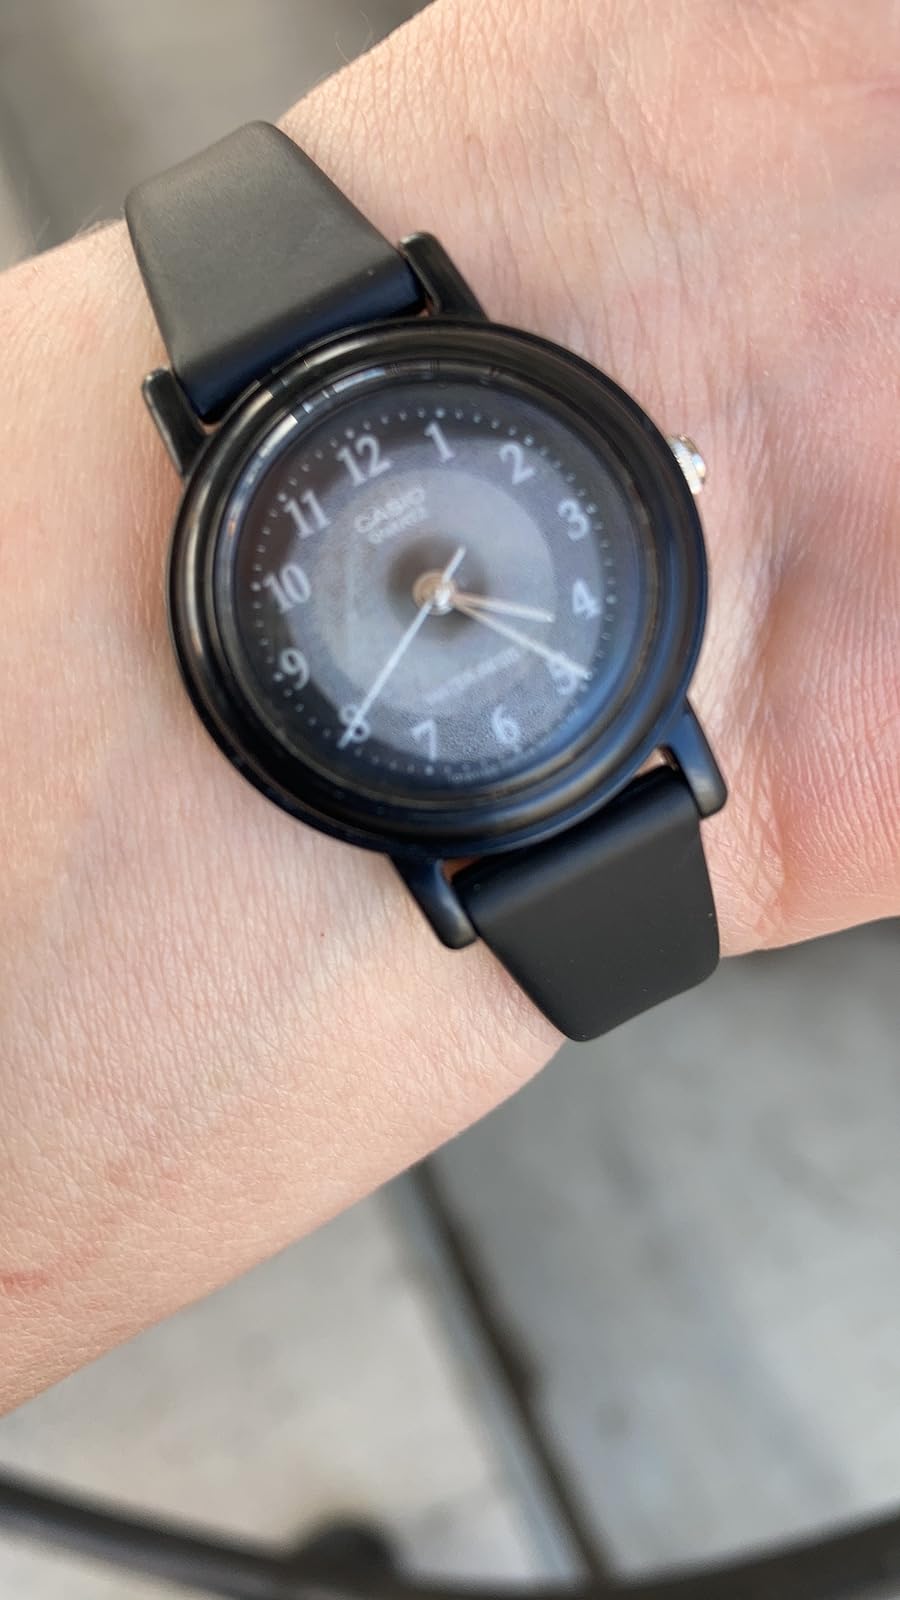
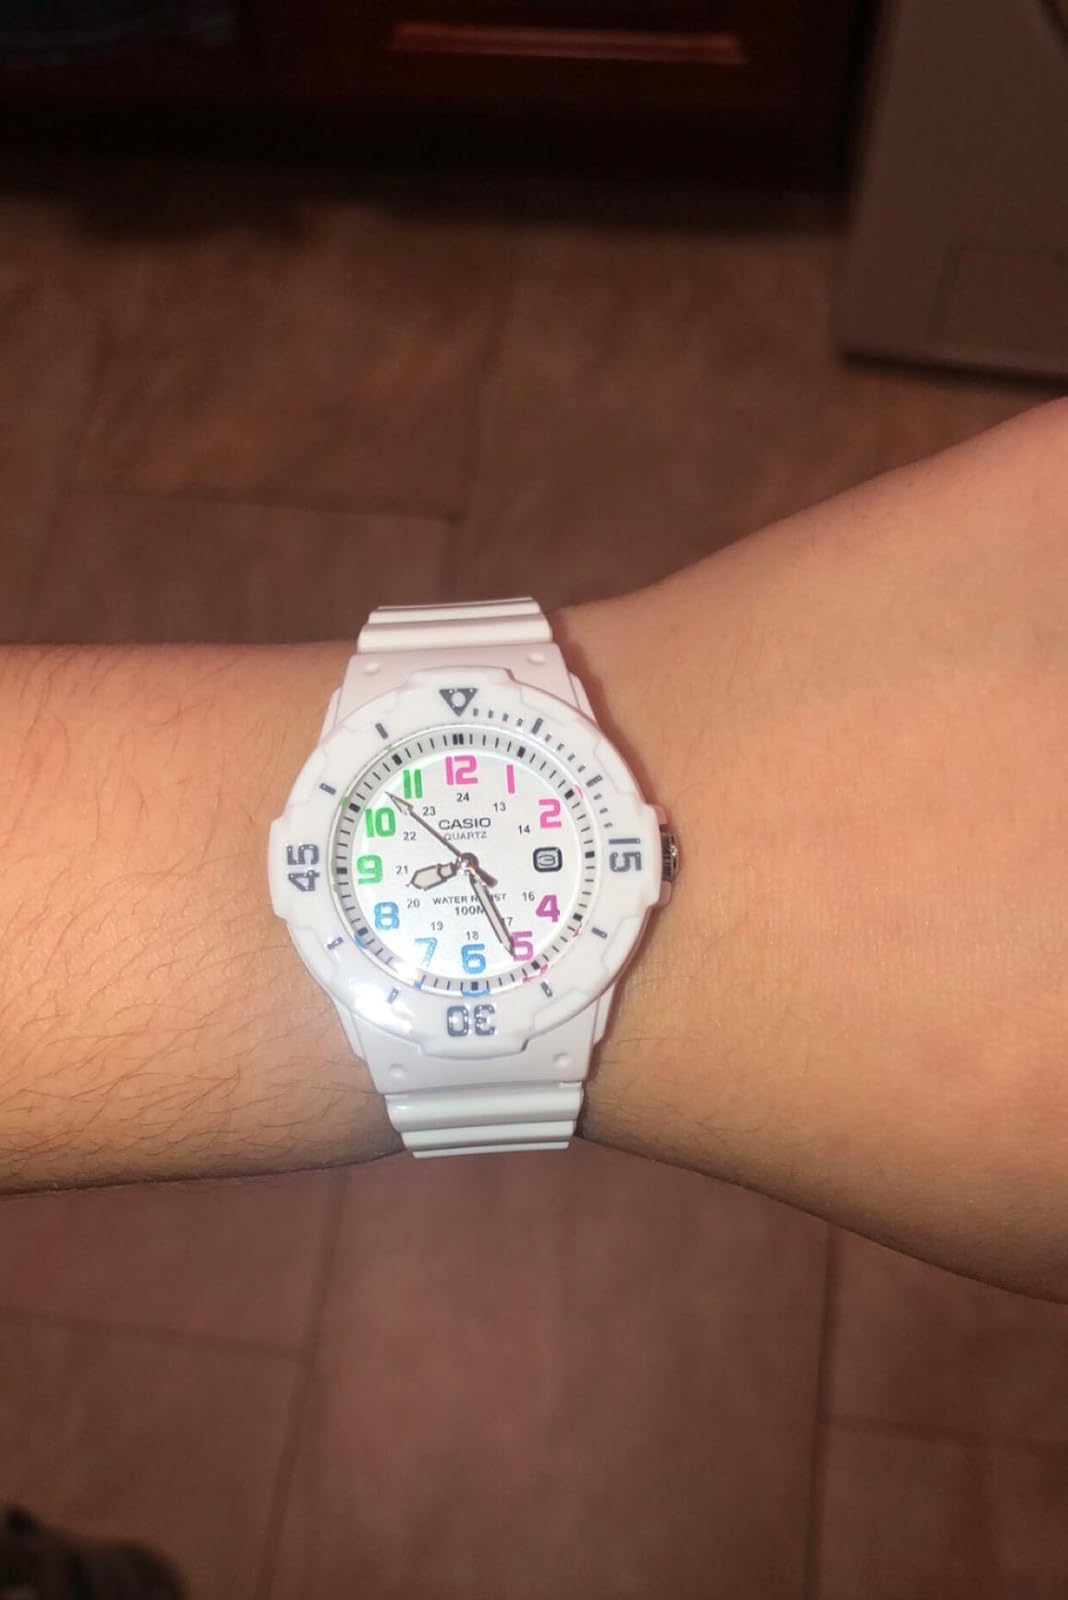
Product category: accessories_watch
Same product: no